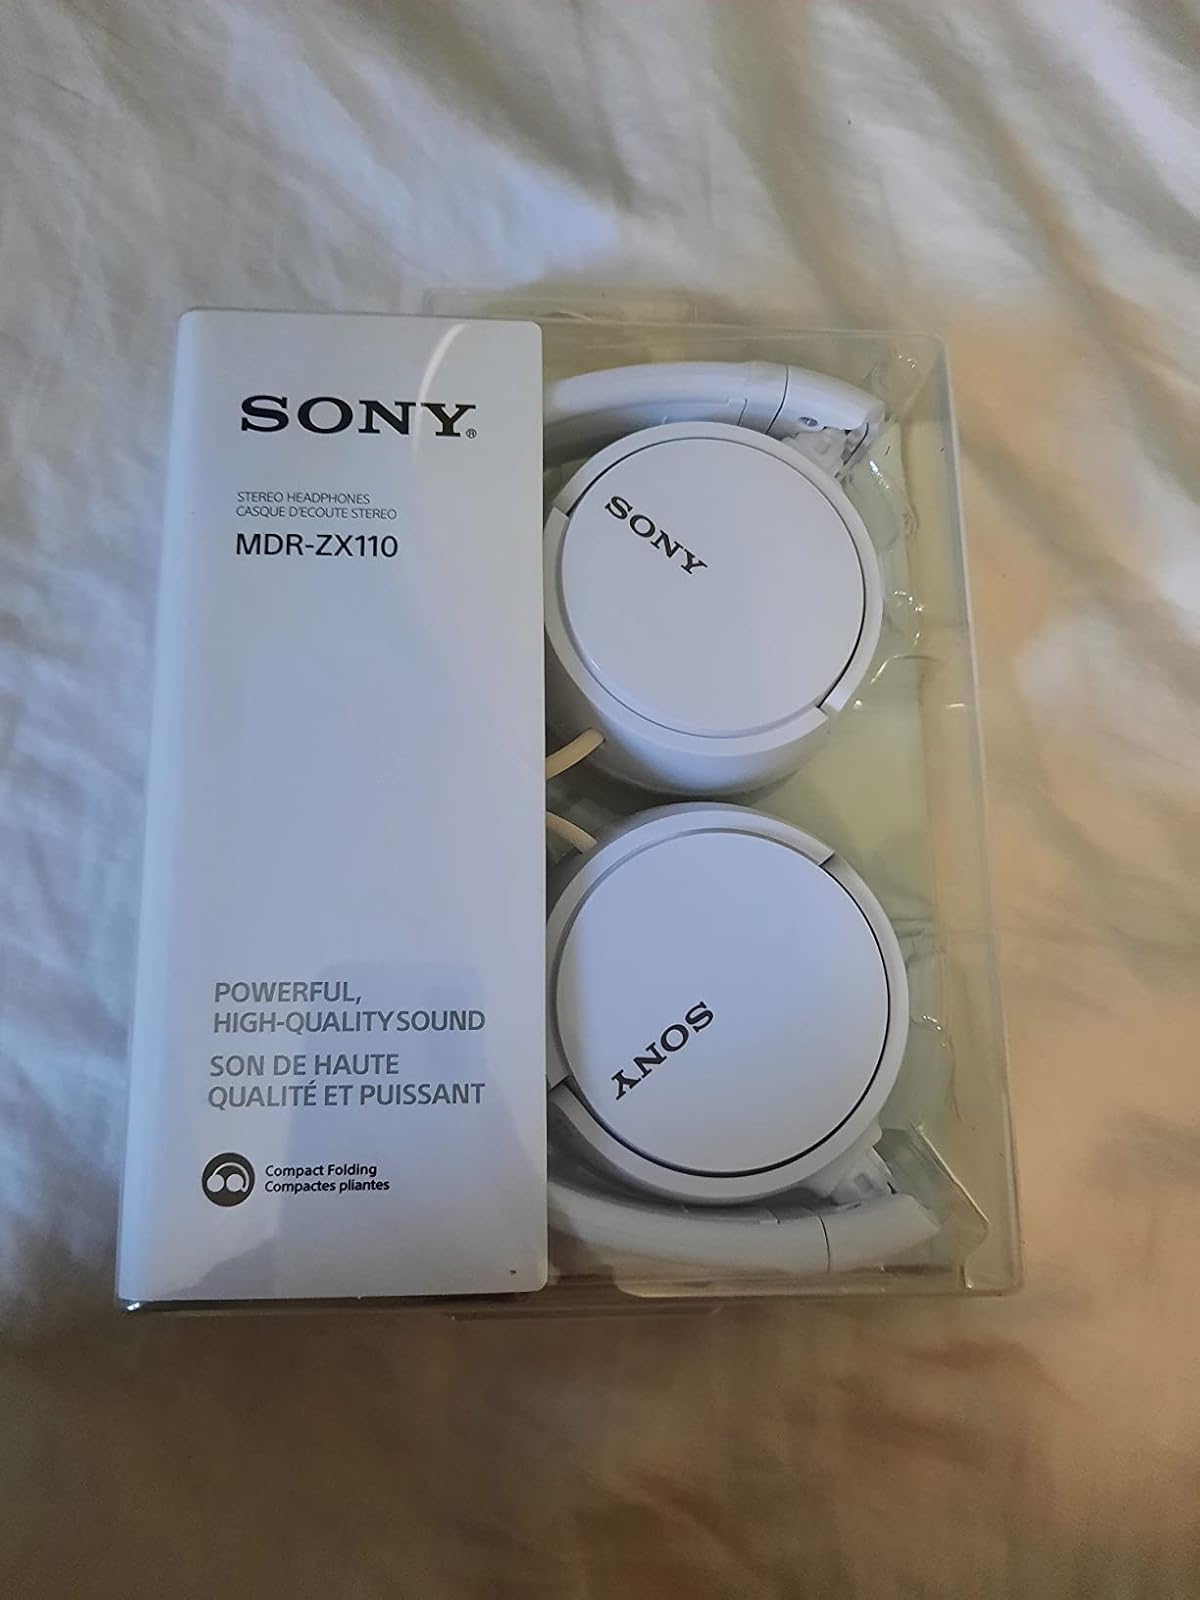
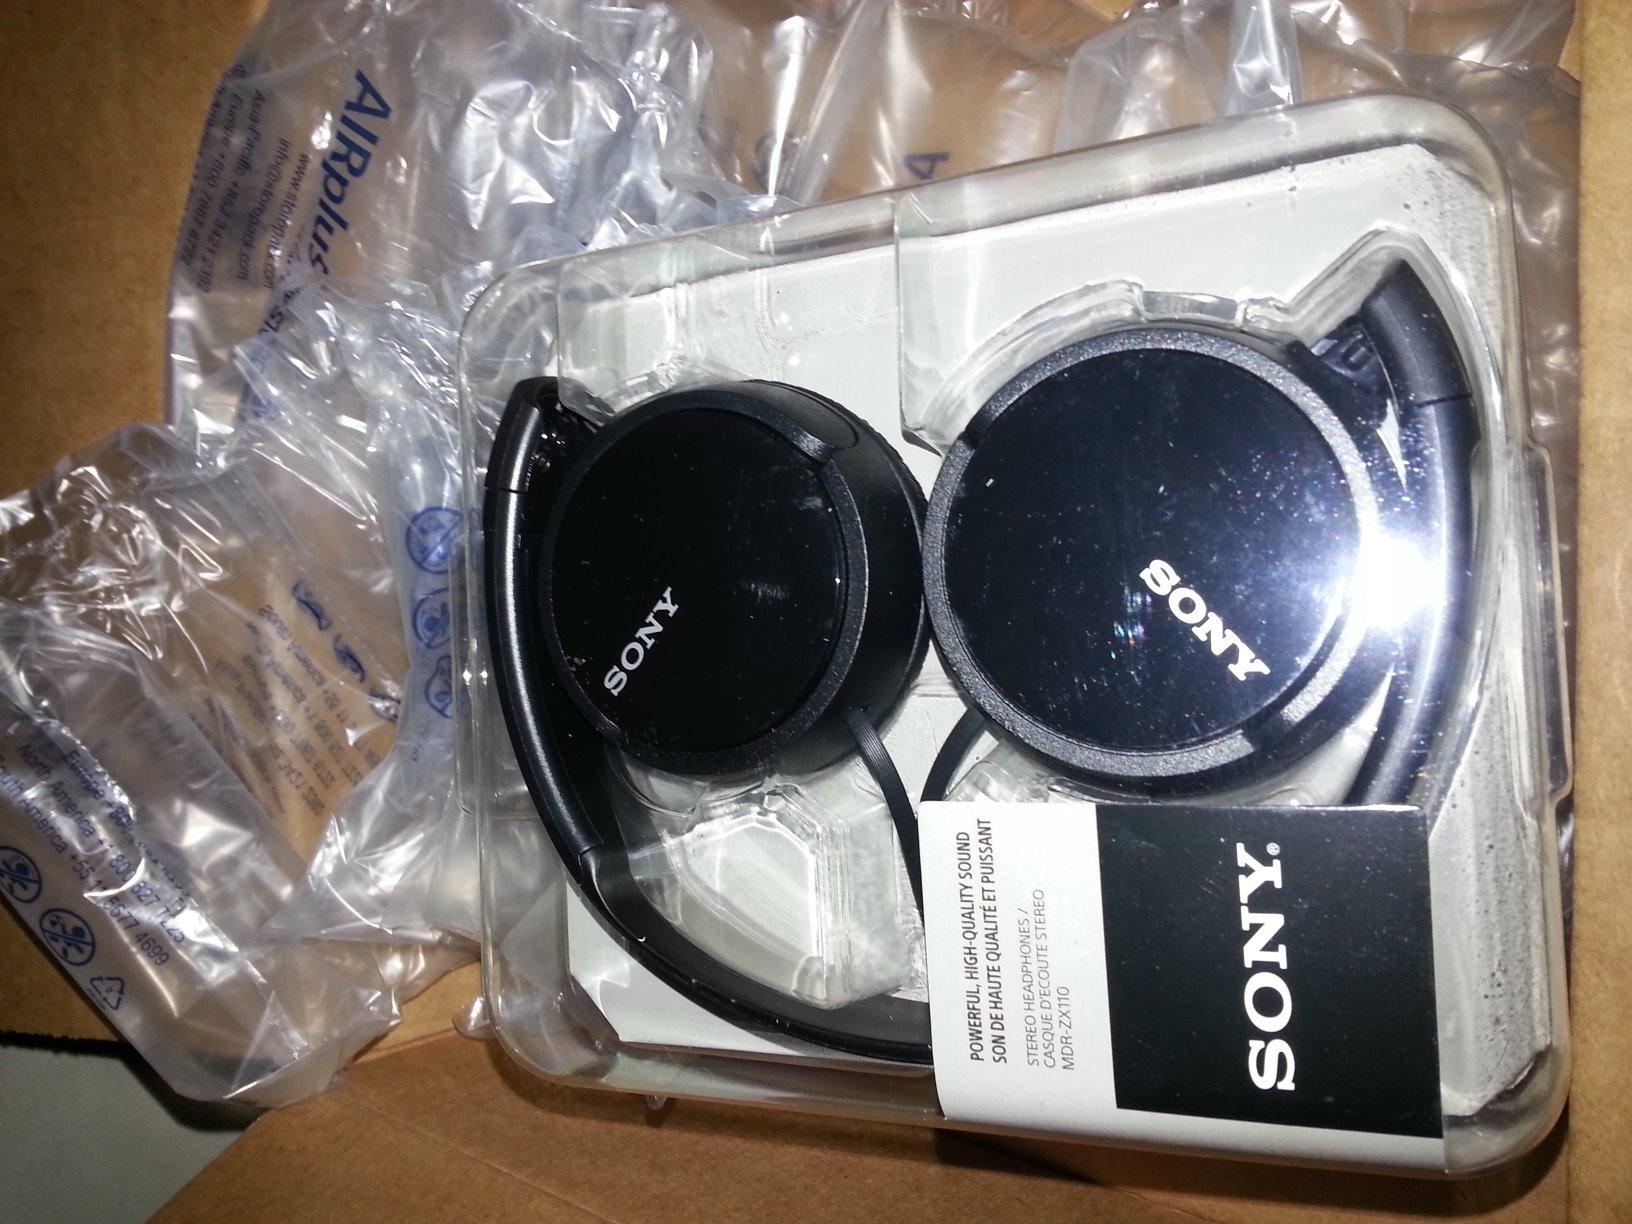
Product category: headphones
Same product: no